Margaret of Brabant

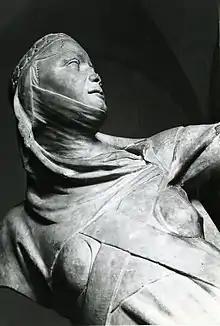
Giovanni Pisano, "Elevatio animae", funerary monument to Queen Margaret, detail, Genoa, Museo di Sant'Agostino, 1313-1314. Photo by Paolo Monti

Margaret of Brabant (4 October 1276 – 14 December 1311), was the daughter of John I, Duke of Brabant and Margaret of Flanders. She was the wife of Henry, Count of Luxembourg, and after his election as King of Germany in 1308, she became Queen of Germany.